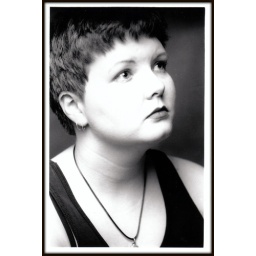
...this black and white series is from back around 1996 or so, taken in vancouver, bc...